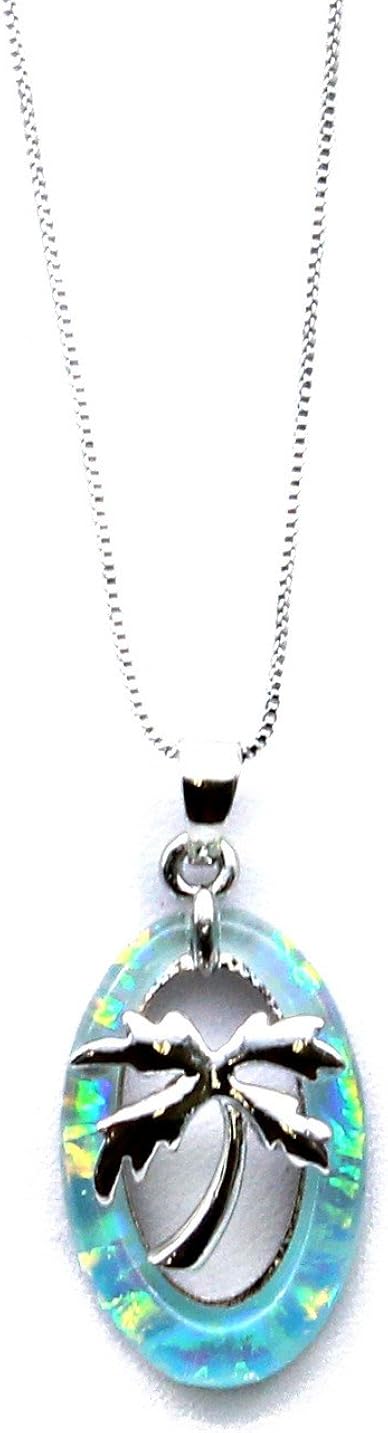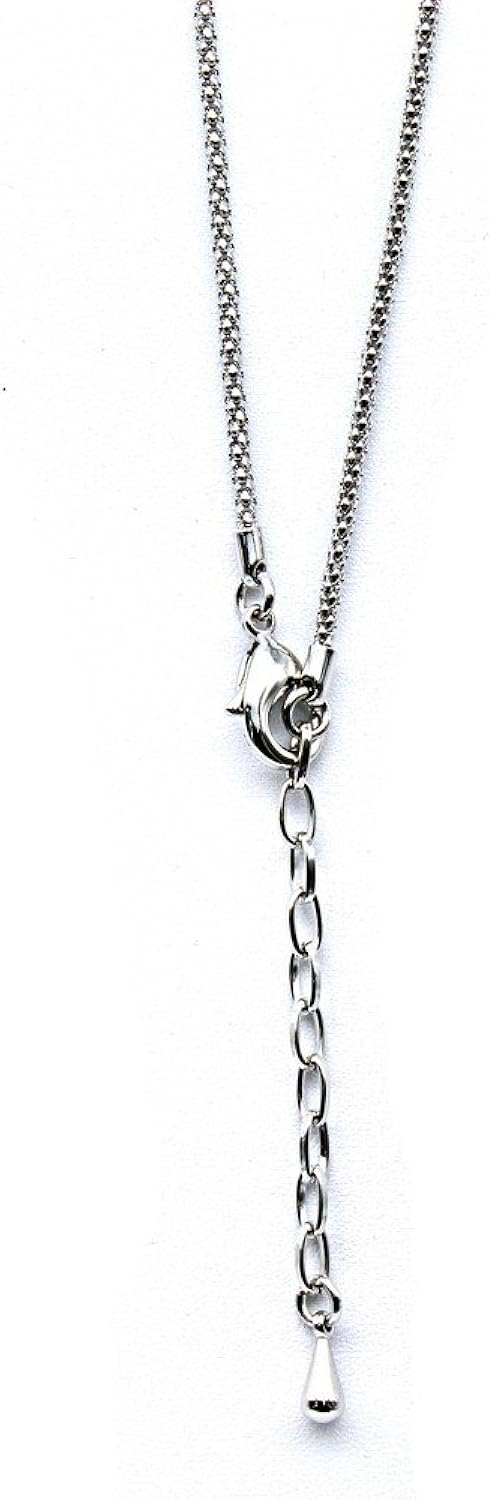
Necklace with Chain Blue Sparkle Hawaii Surf Sea Beach Life Luau Assorted
Category: AMAZON FASHION
Miss Hawaii Already? Keep the Hawaii Hangover Going! It really sparkles. Charming necklace. Two tone Hawaiian wave collection. Great as a gift from Hawaii!
Features: Miss Hawaii Already? Keep the Hawaii Hangover going! | Really Sparkle! Charming Necklace. | Chain is 16 inches long. There is a 2 inches extention which can extent the chain to 18 inches. | The pendant measures 20 x 30 mm | Want more Hawaiian items? Check out Hawaii Hangover!